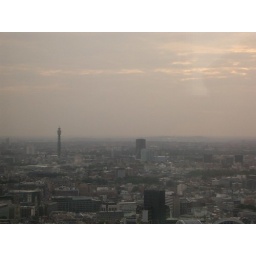
Looking north from 594ft above the streets of London. The view from the Vertigo42 champagne bar on the 42nd floor of tower 42